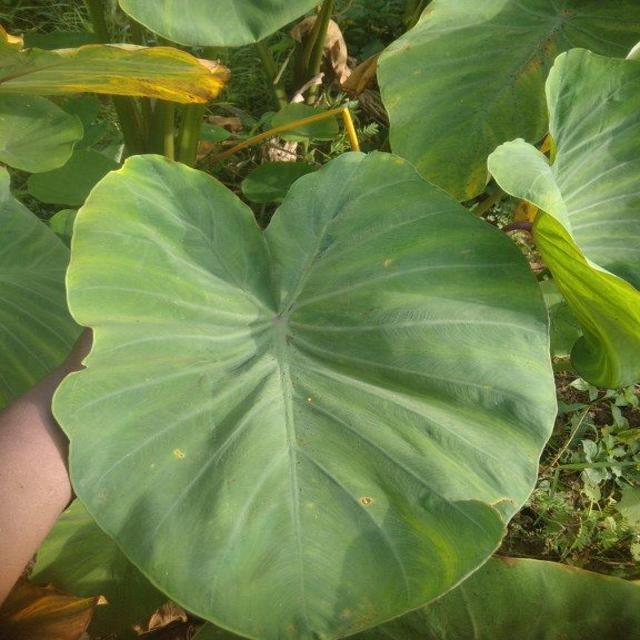
Label: Healthy